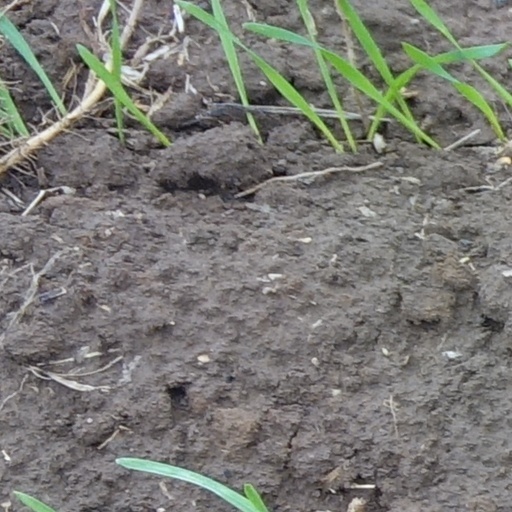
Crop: wheat